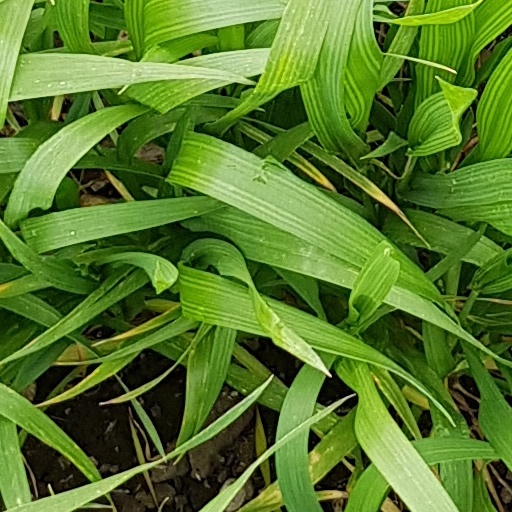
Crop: wheat